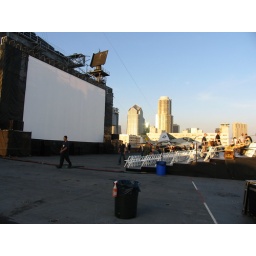
The screen, the stands and downtown. Brandy and I were on the other side of the girl in green, in front of the brown chairs.